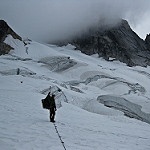
Scene: Outdoor